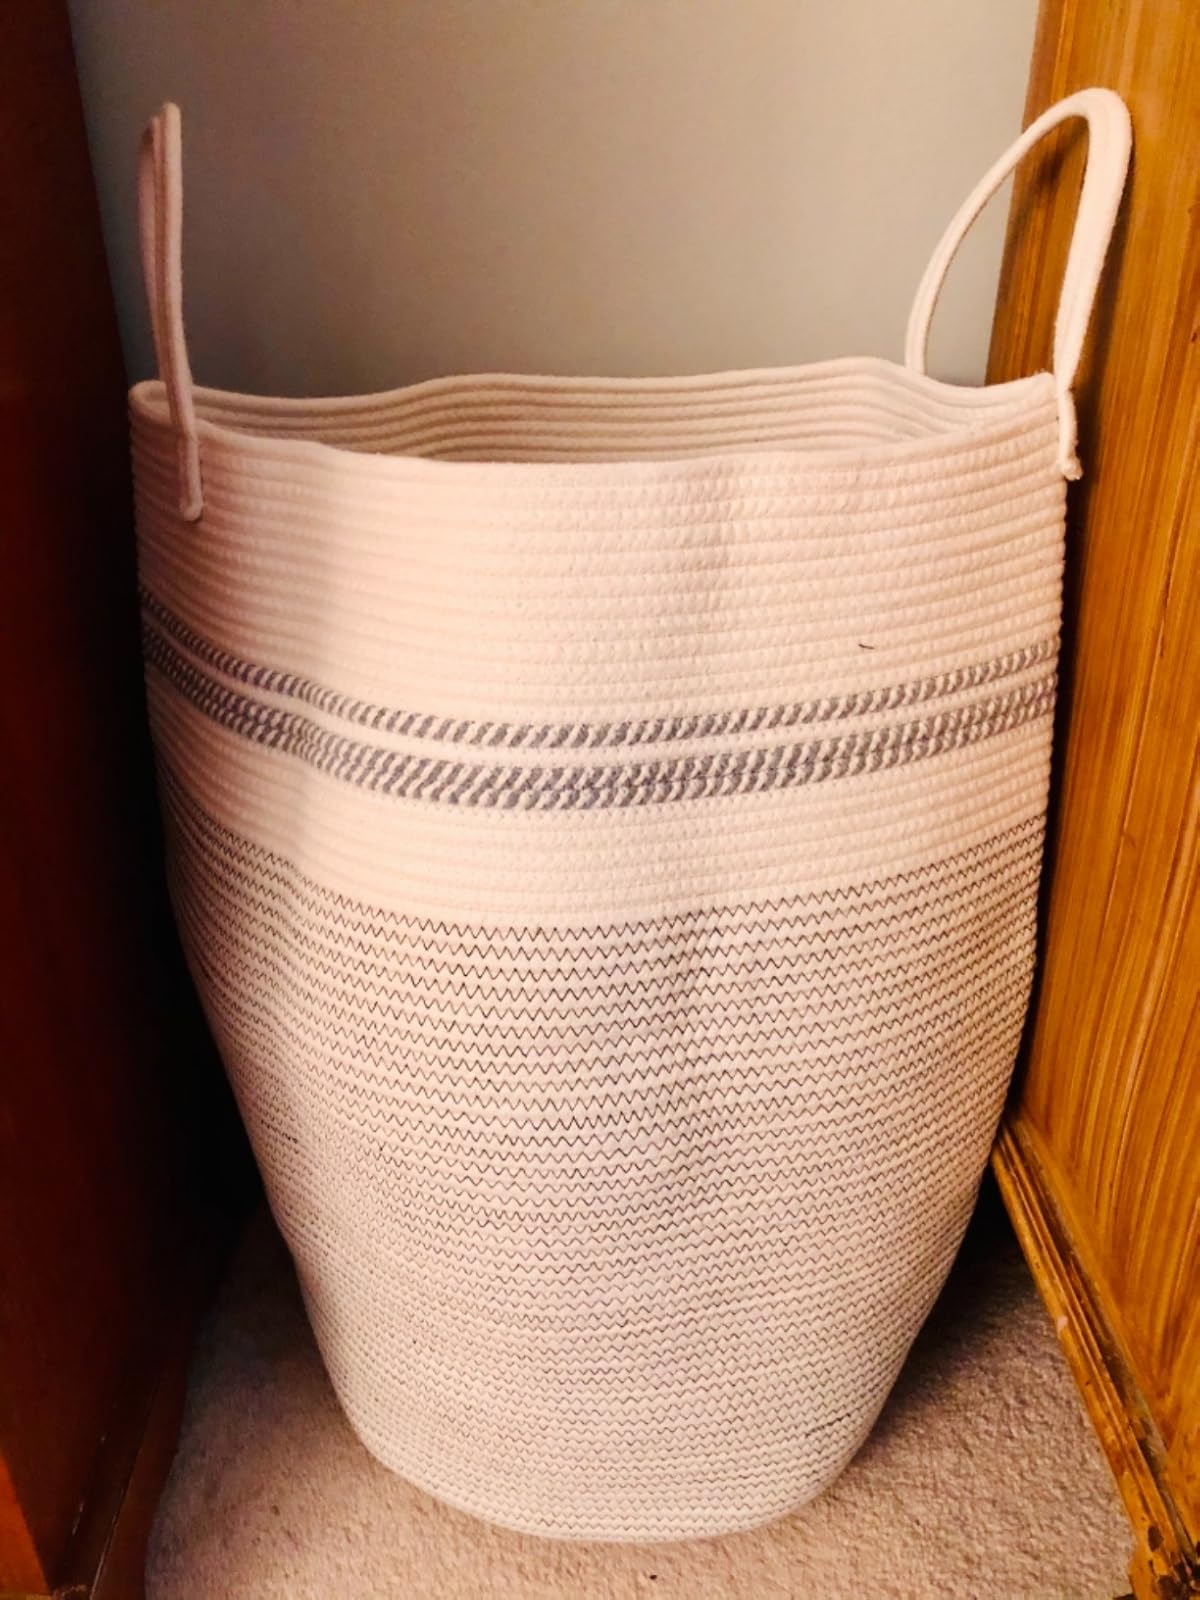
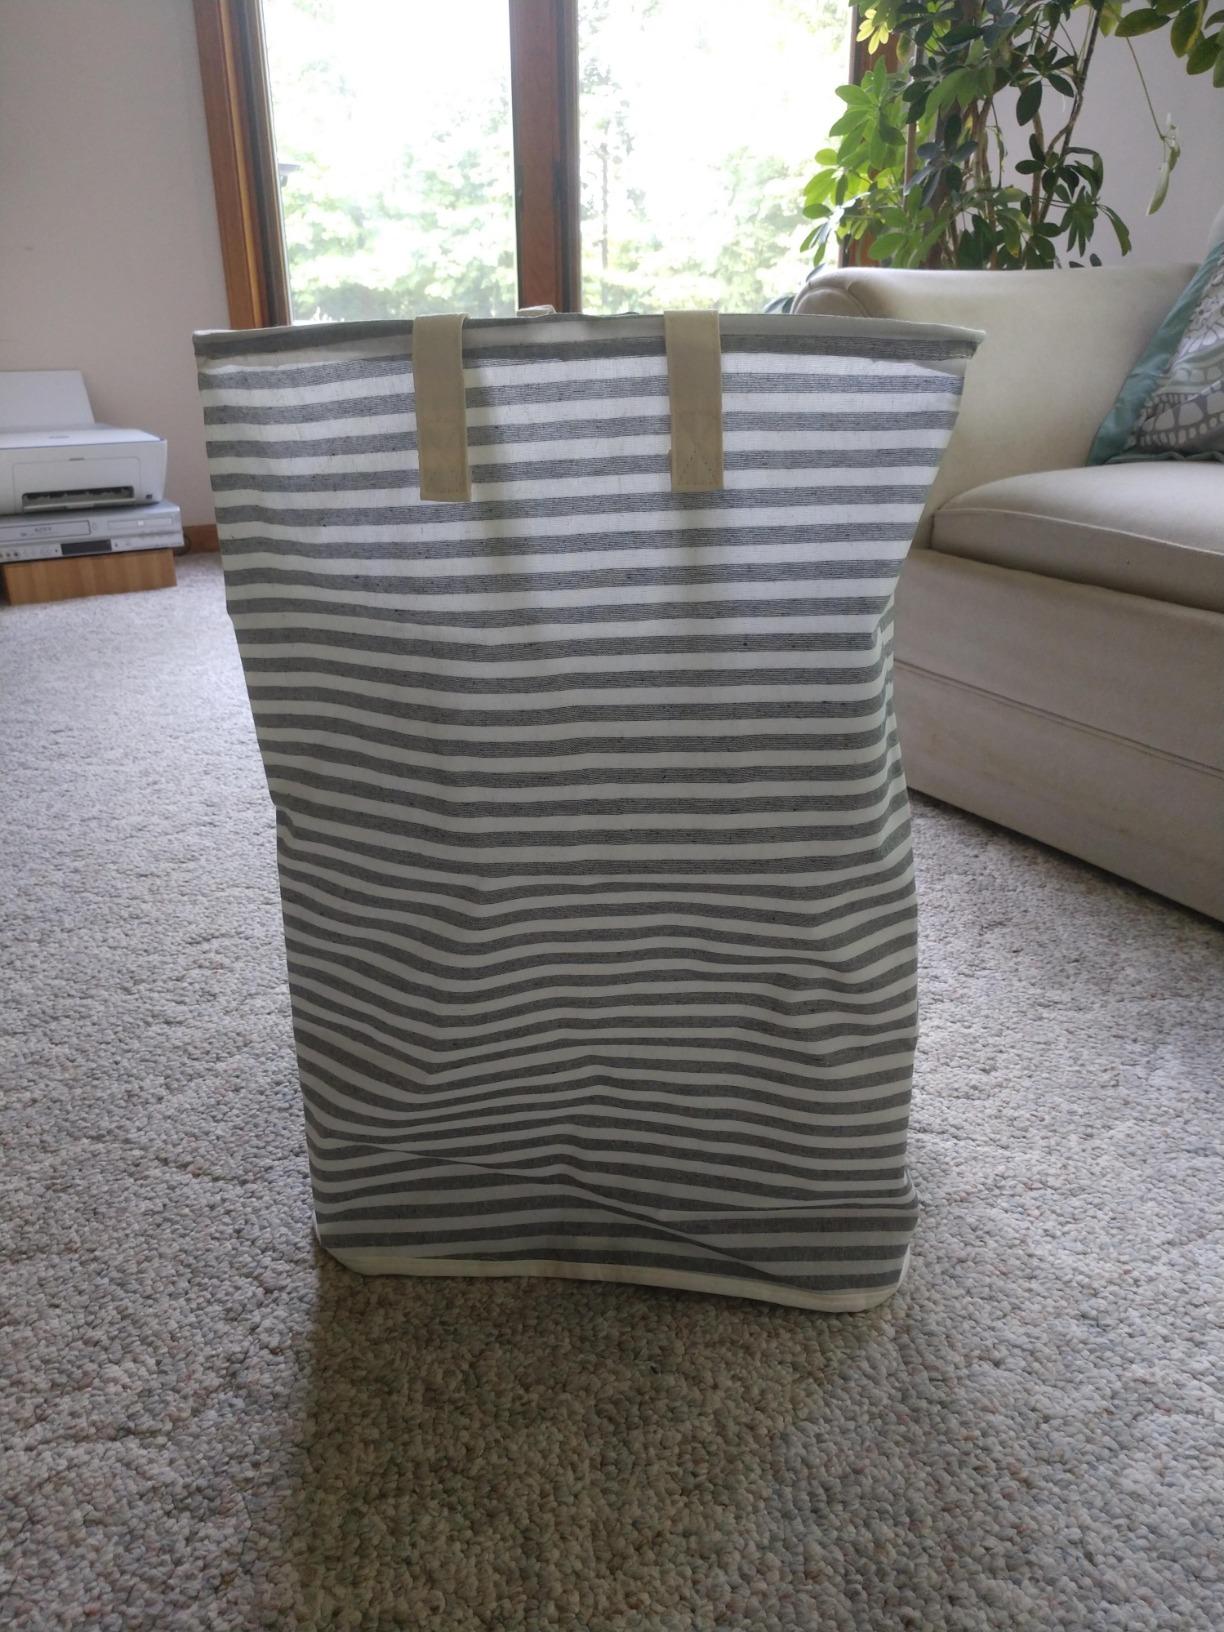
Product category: items_hamper
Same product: no